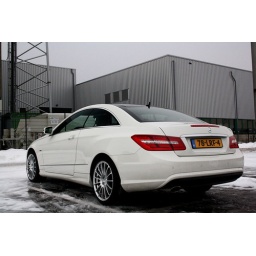
Beautiful car in white and this rims!